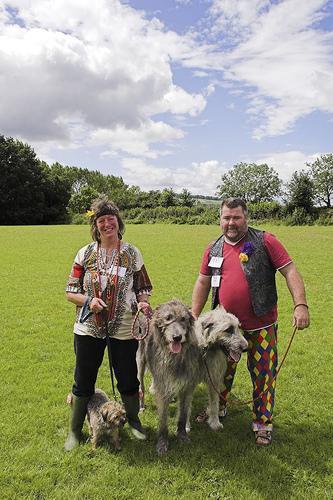
Irish_wolfhound